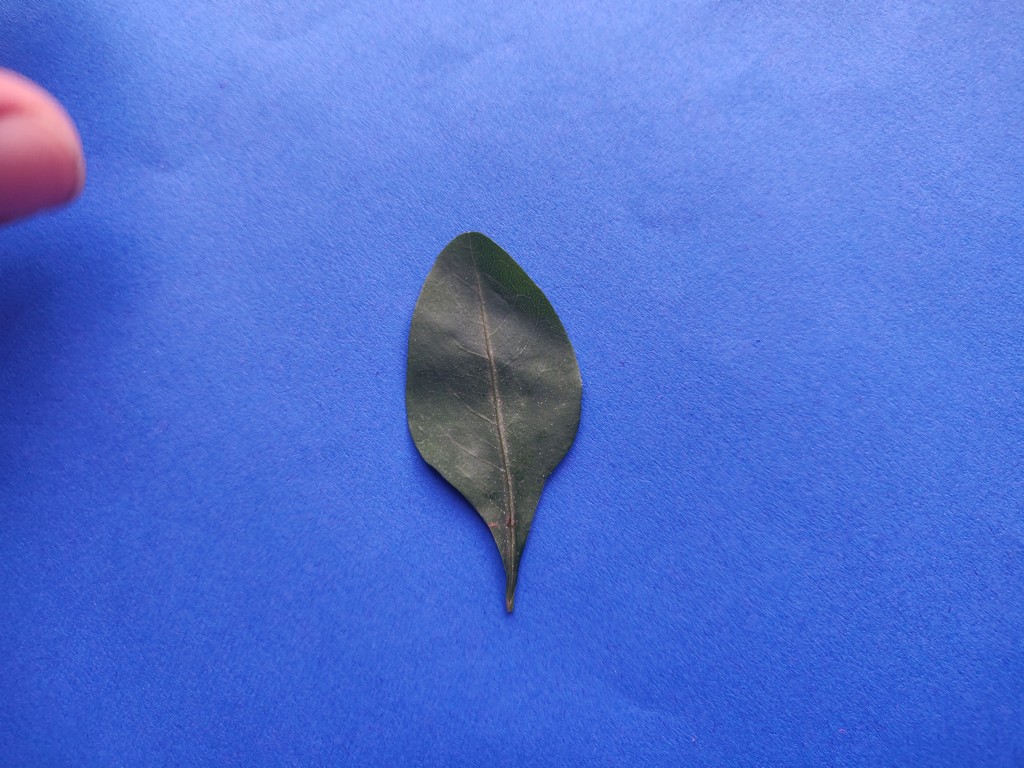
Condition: Healthy
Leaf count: single
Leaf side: front